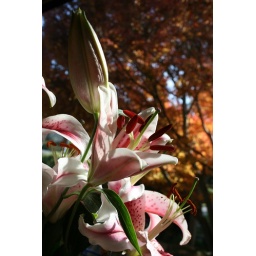
indoor photos of flowers with Japanese Maple trees turning orange in the background.